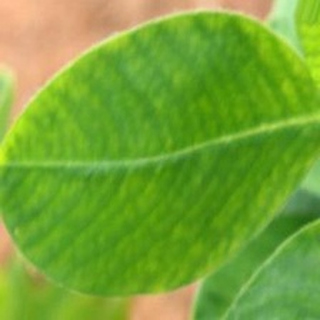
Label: healthy_groundnut